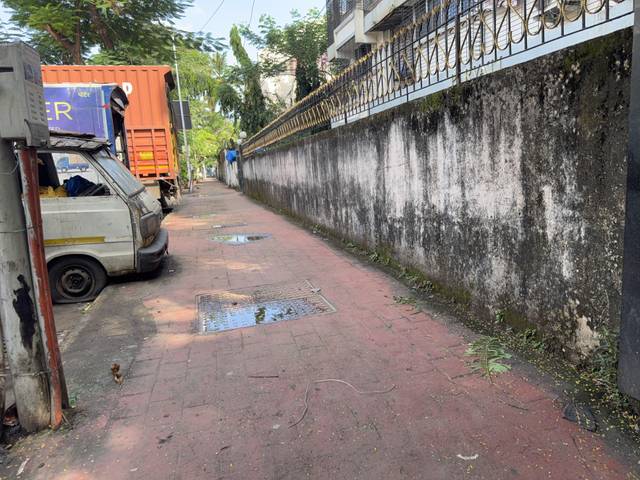
Region: India
Coordinates: 19.111, 72.864